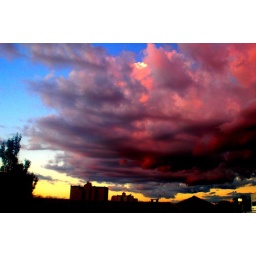
When the promise of a brave new world, unfurled beneath a clear blue sky.